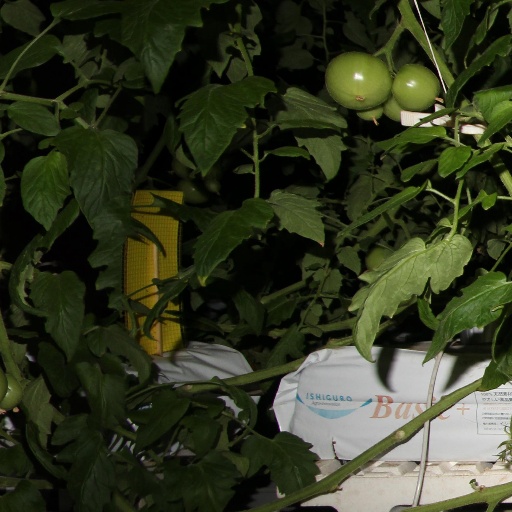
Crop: tomato